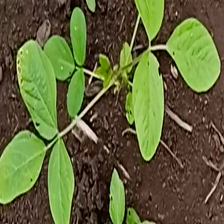
Weed species: Asian_Pigeonwings_(Clitoria Ternatea)